Tatsumi Yoda

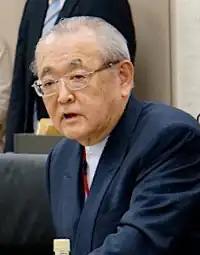

Born on May 27, 1940 in Nagano City, Nagano Prefecture, Tatsumi (nicknamed Tom) graduated from Nagano Hhigh School in 1959 before earning a degree in Business Administration from Meiji University in 1963.